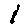
Label: 1